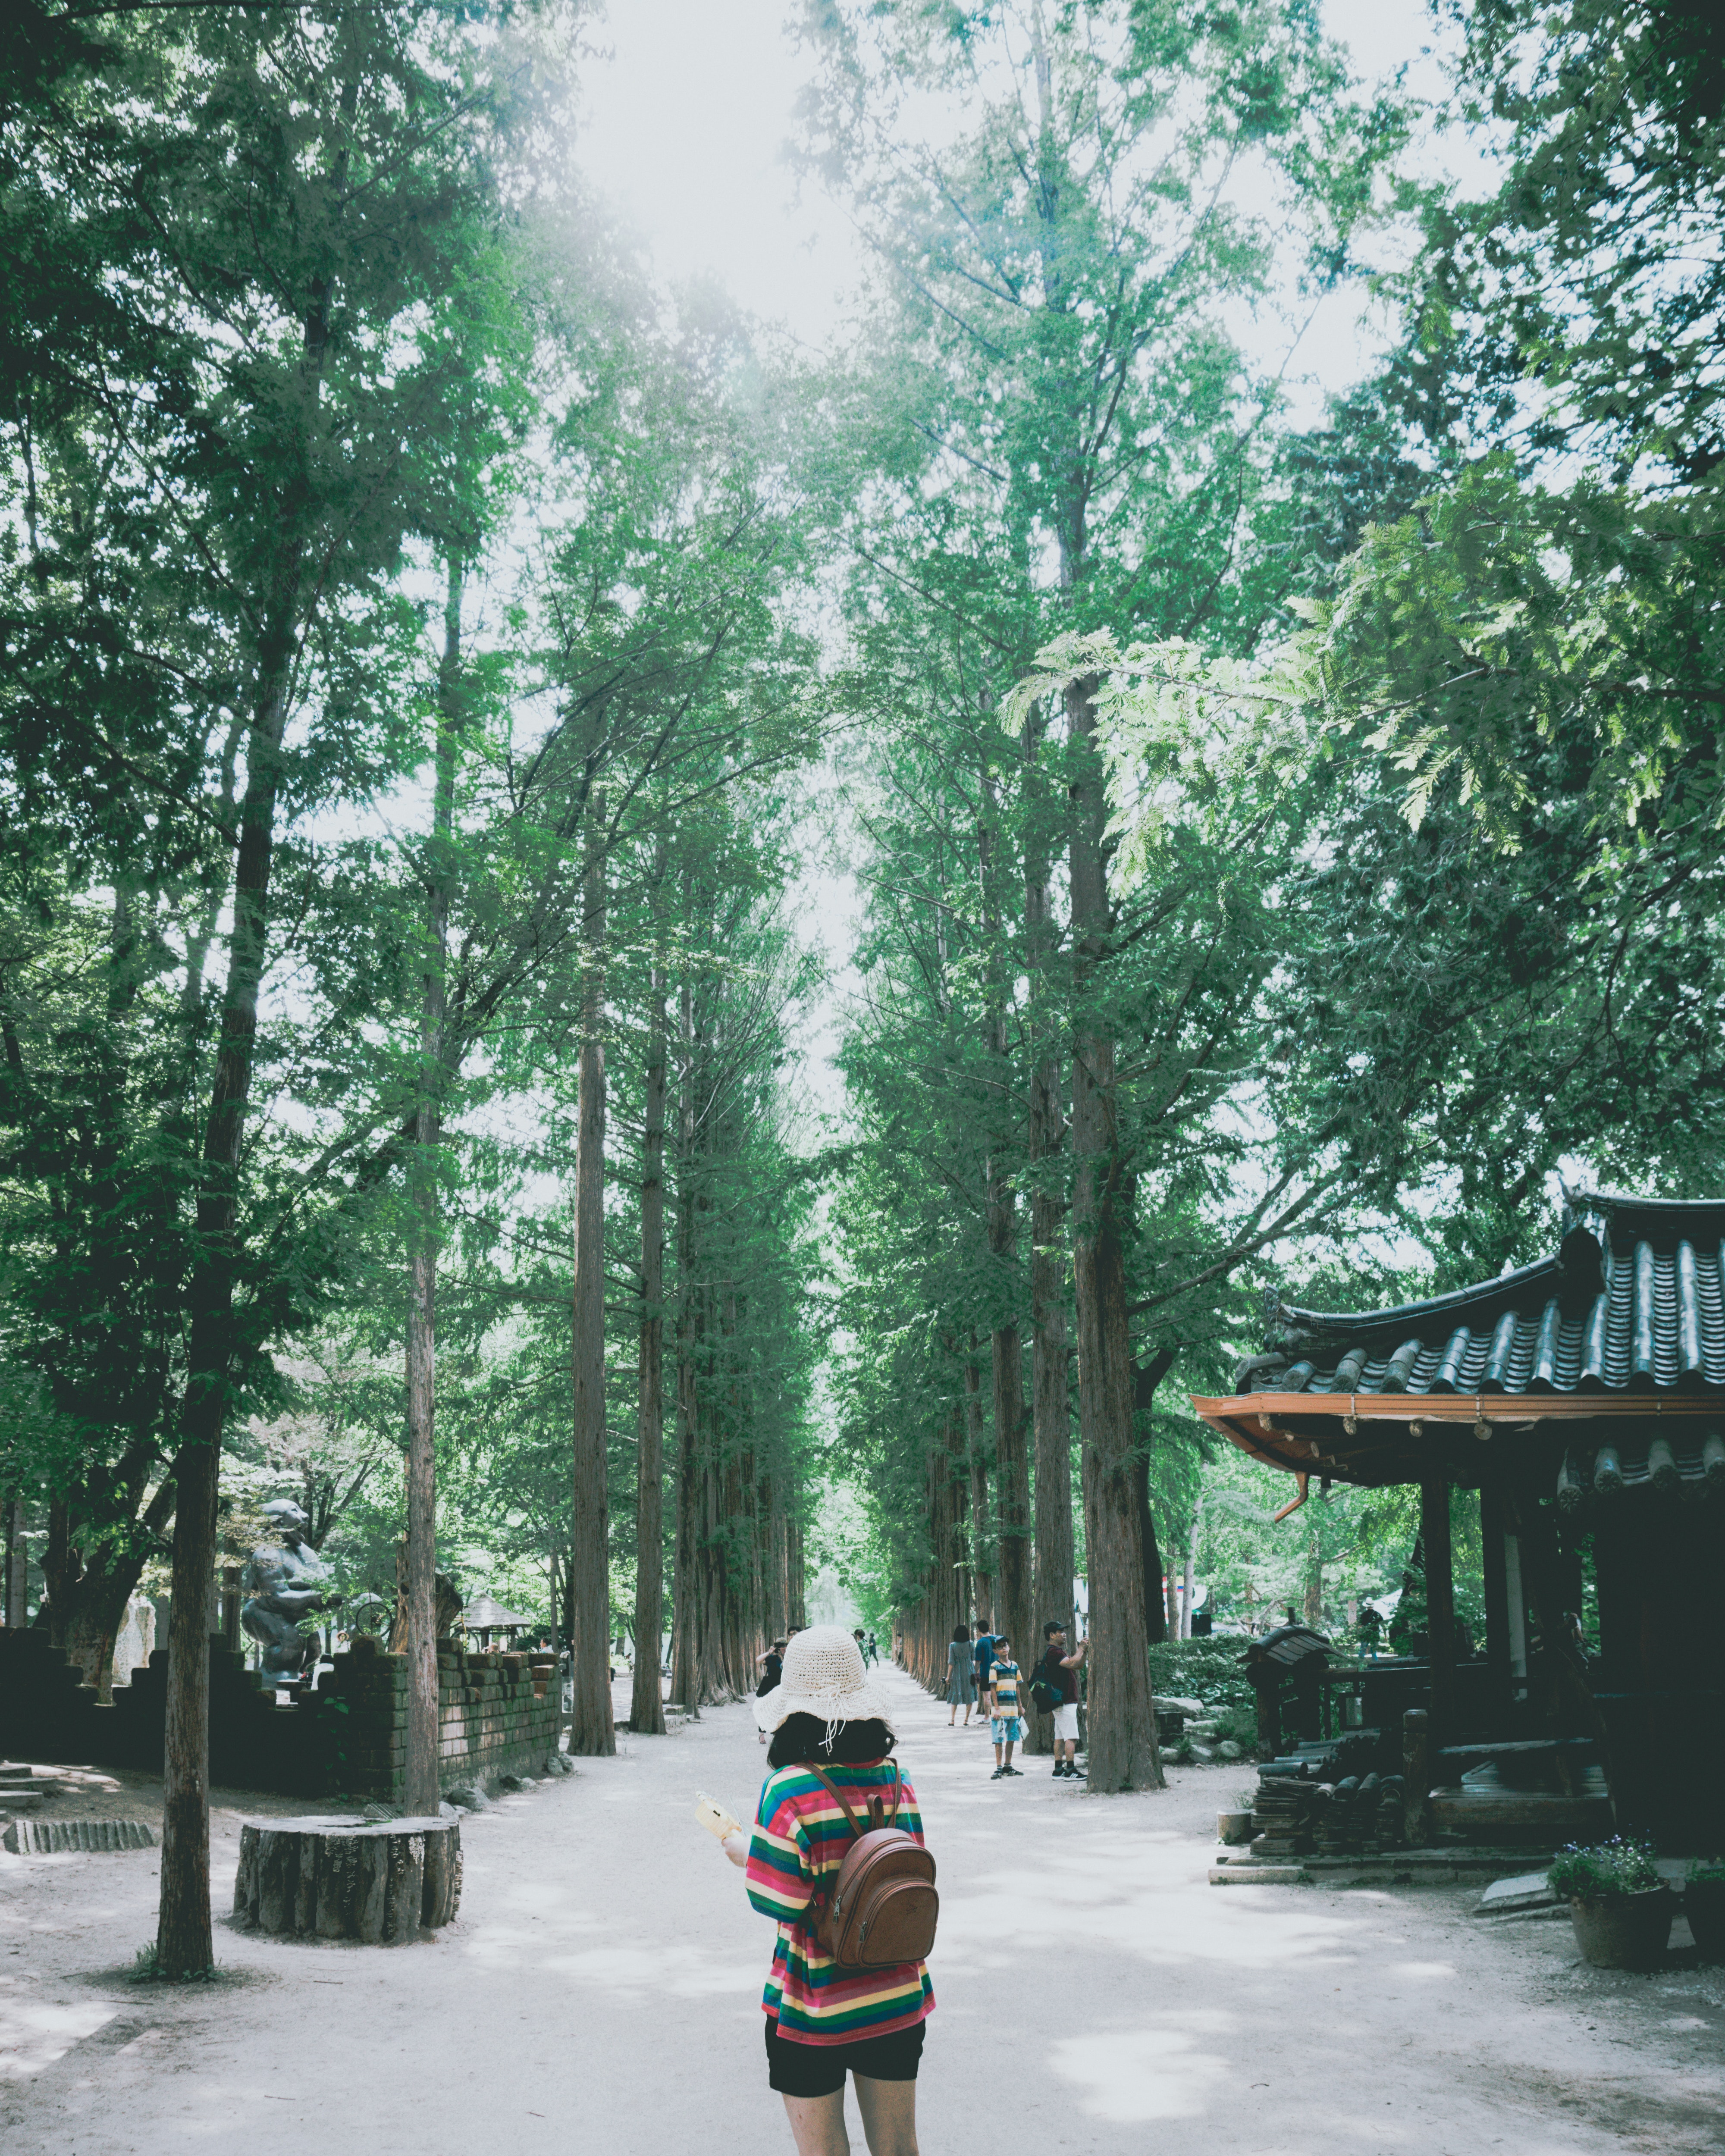
tree, green, natural environment, forest, woody plant, biome, leaf, plant, summer, sunlight, grove, national park, architecture, road, thoroughfare, leisure, vacation, woodland, photography, recreation, Bigtree, state park, old growth forest, trunk, tourism, street, park, city, redwood